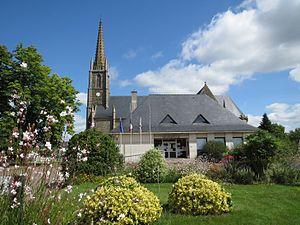
Mairie et église de Sainte-Marie (07-2014)
Sainte-Marie est une commune française située dans le département d'Ille-et-Vilaine en région Bretagne.